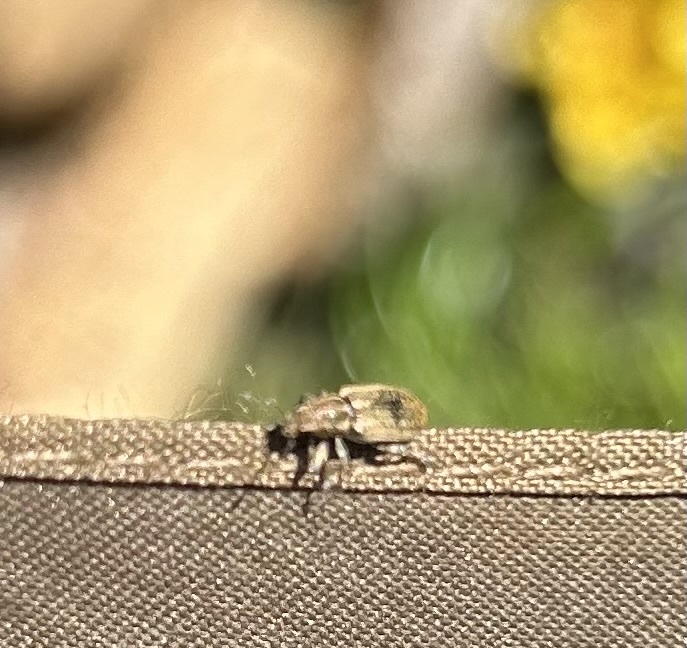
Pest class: pea_leaf_weevil